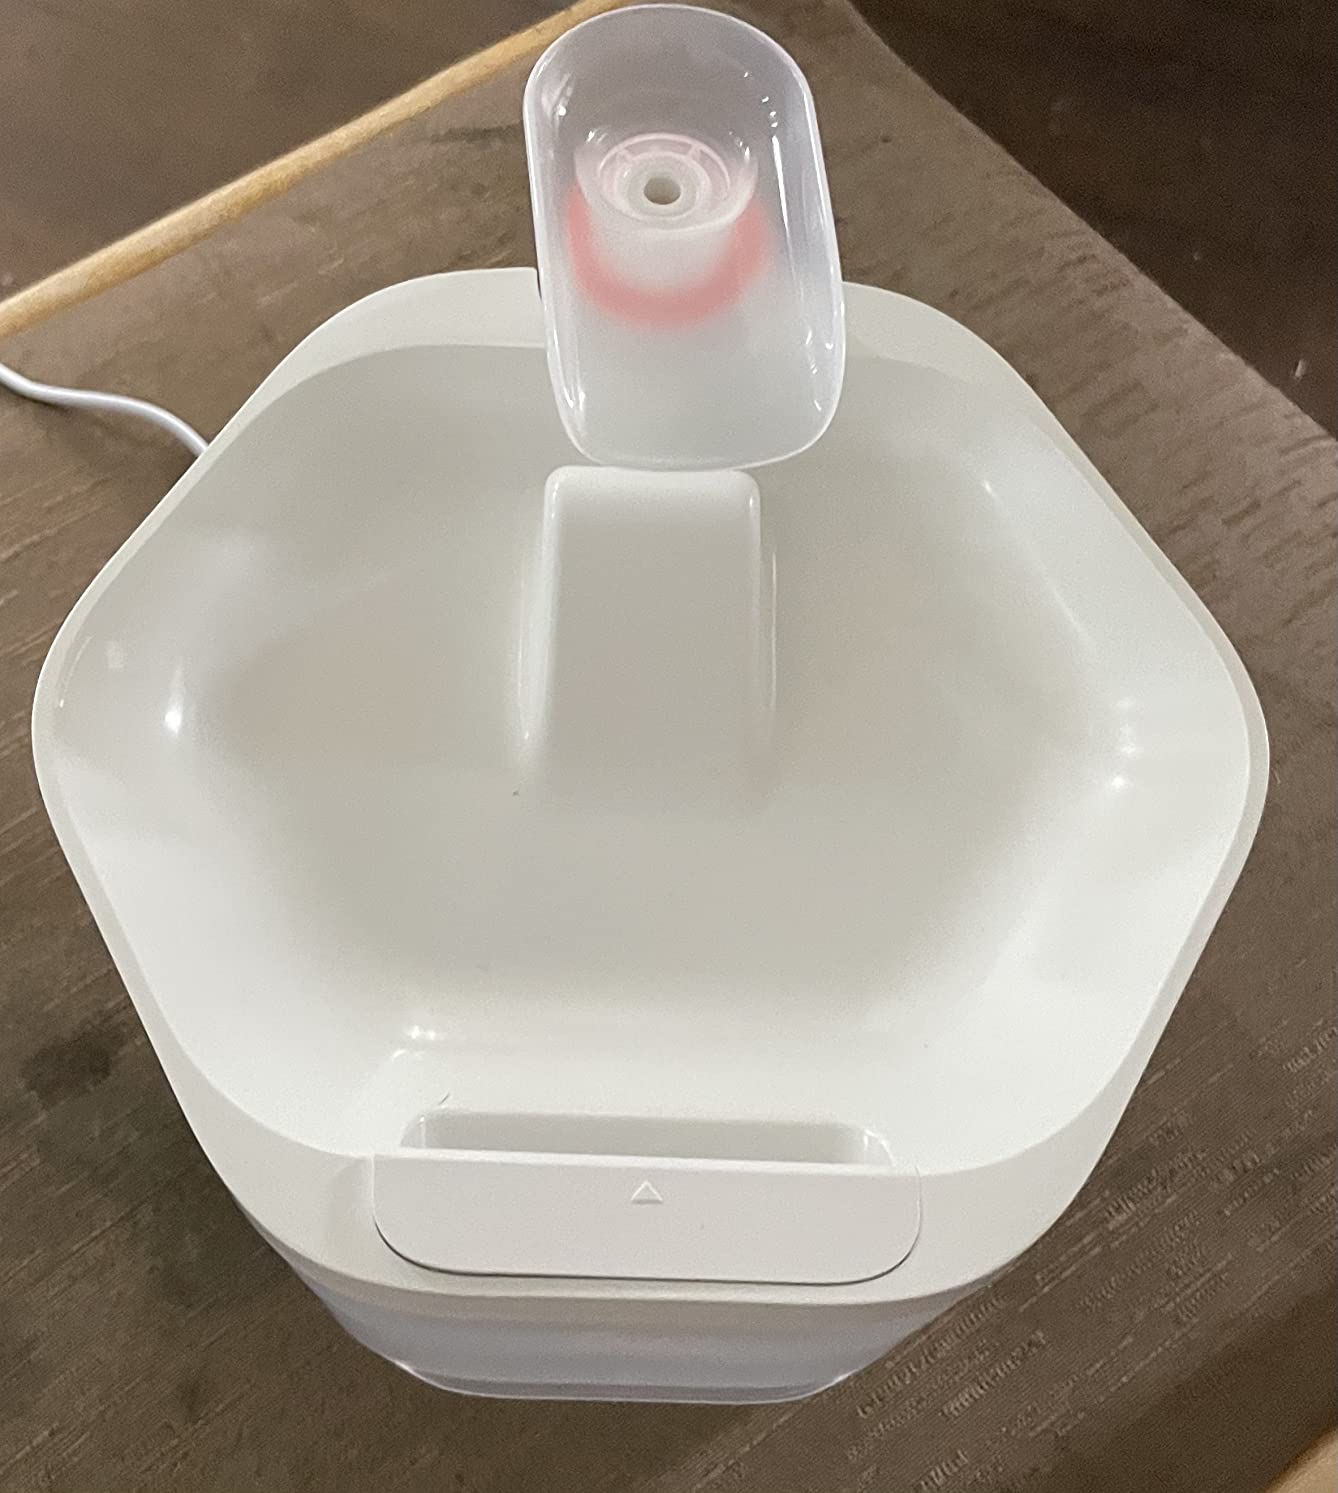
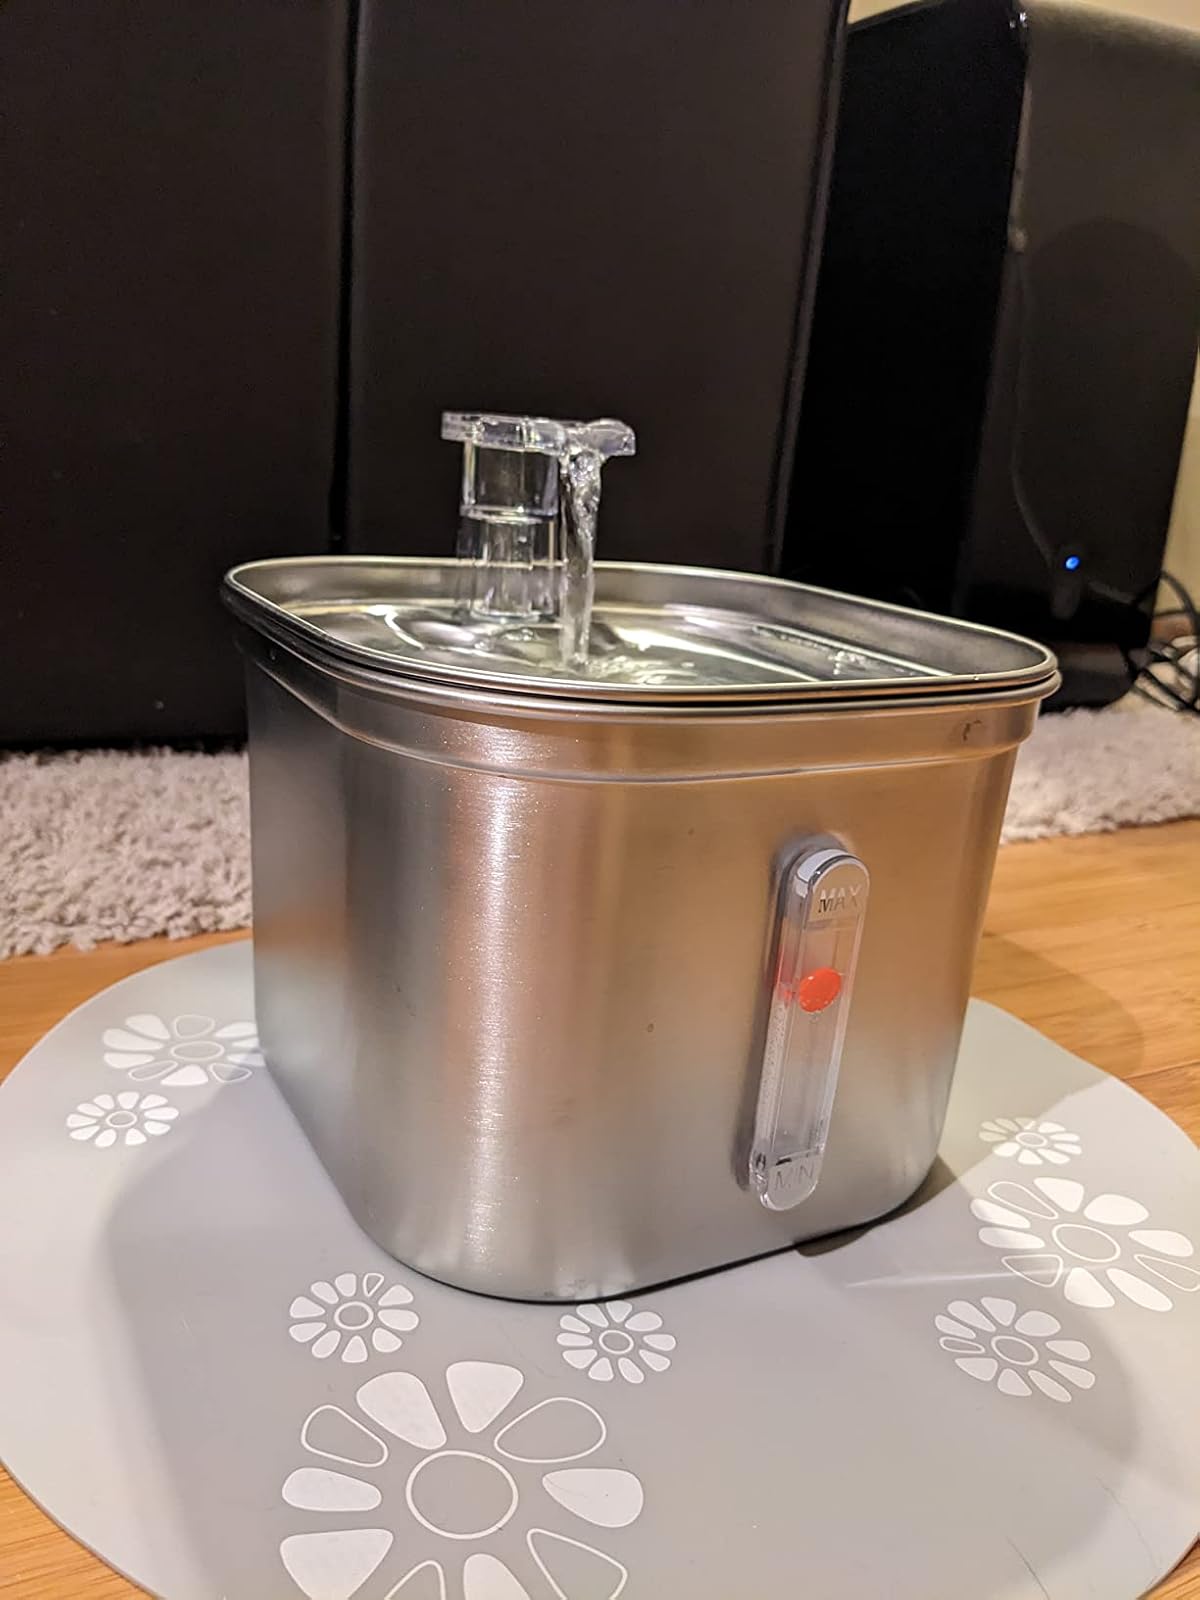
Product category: items_bowl
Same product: no